Naleszkiewicz JN-1

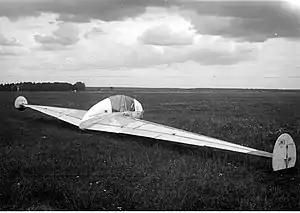

The Naleszkiewicz JN-1 was an experimental tailless sailplane designed in Poland to explore the aerodynamic properties of a proposed powered tailless aircraft. It proved hard to fly and a crash led to its abandonment after only a few months of limited testing.